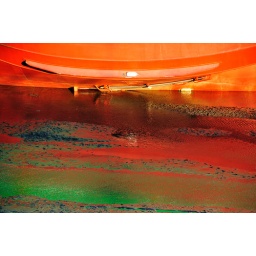
UK Cornwall - Padstow fishing boat reflections in mud and water